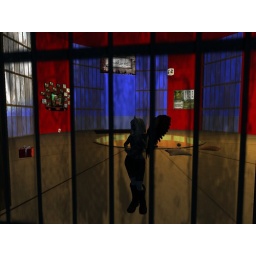
Looking for the fish in the sky